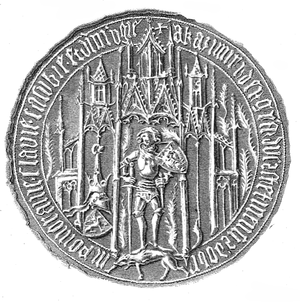
Casimir IV de Poméranie, connu aussi sous le nom de Kazko de Slupsk, est né en 1351 et est décédé le 2 janvier 1377 à Bydgoszcz. Il est duc de Poméranie de 1374 à 1377.